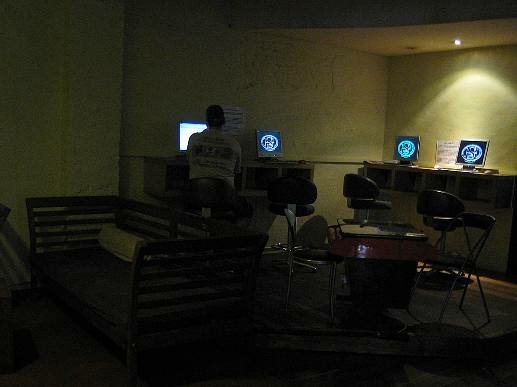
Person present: Yes